Kingdom of Italy (Holy Roman Empire)

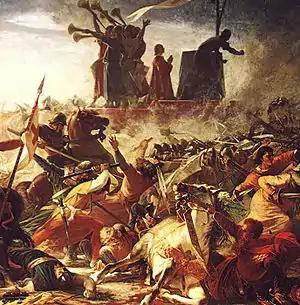
The defense of the Carroccio during the battle of Legnano by Amos Cassioli (1832–1891)

In general, the monarch was an absentee, spending most of his time in Germany and leaving the Kingdom of Italy with little central authority. There was also a lack of powerful landed magnates – the only notable one being the Margraviate of Tuscany, which had wide lands in Tuscany, Lombardy, and the Emilia, but which failed due to lack of heirs after the death of Matilda of Canossa in 1115. This left a power vacuum – increasingly filled by the Papacy and by the bishops, as well as by the increasingly wealthy Italian cities, which gradually came to dominate the surrounding countryside. Upon the death of Emperor Otto III in 1002, one of late Berengar's successors, Margrave Arduin of Ivrea, even succeeded in assuming the Italian crown and in defeating the Imperial forces under Duke Otto I of Carinthia. Not until 1004 could the new German King Henry II of Germany, by the aid of Bishop Leo of Vercelli, move into Italy to have himself crowned . Arduin ranks as the last domestic "King of Italy" before the accession of Victor Emmanuel II in 1861.